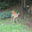
Label: deer